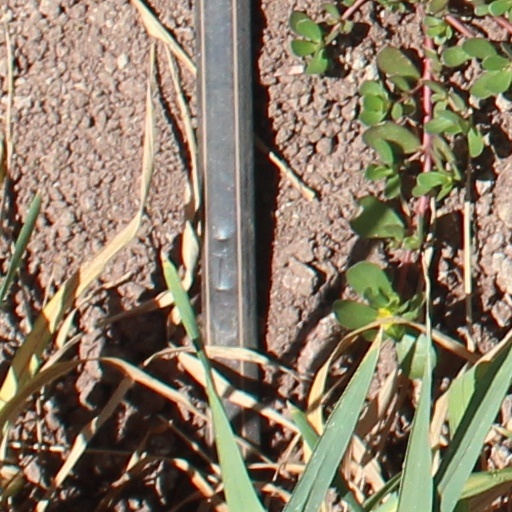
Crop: wheat